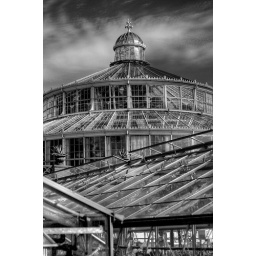
HDR in black and white